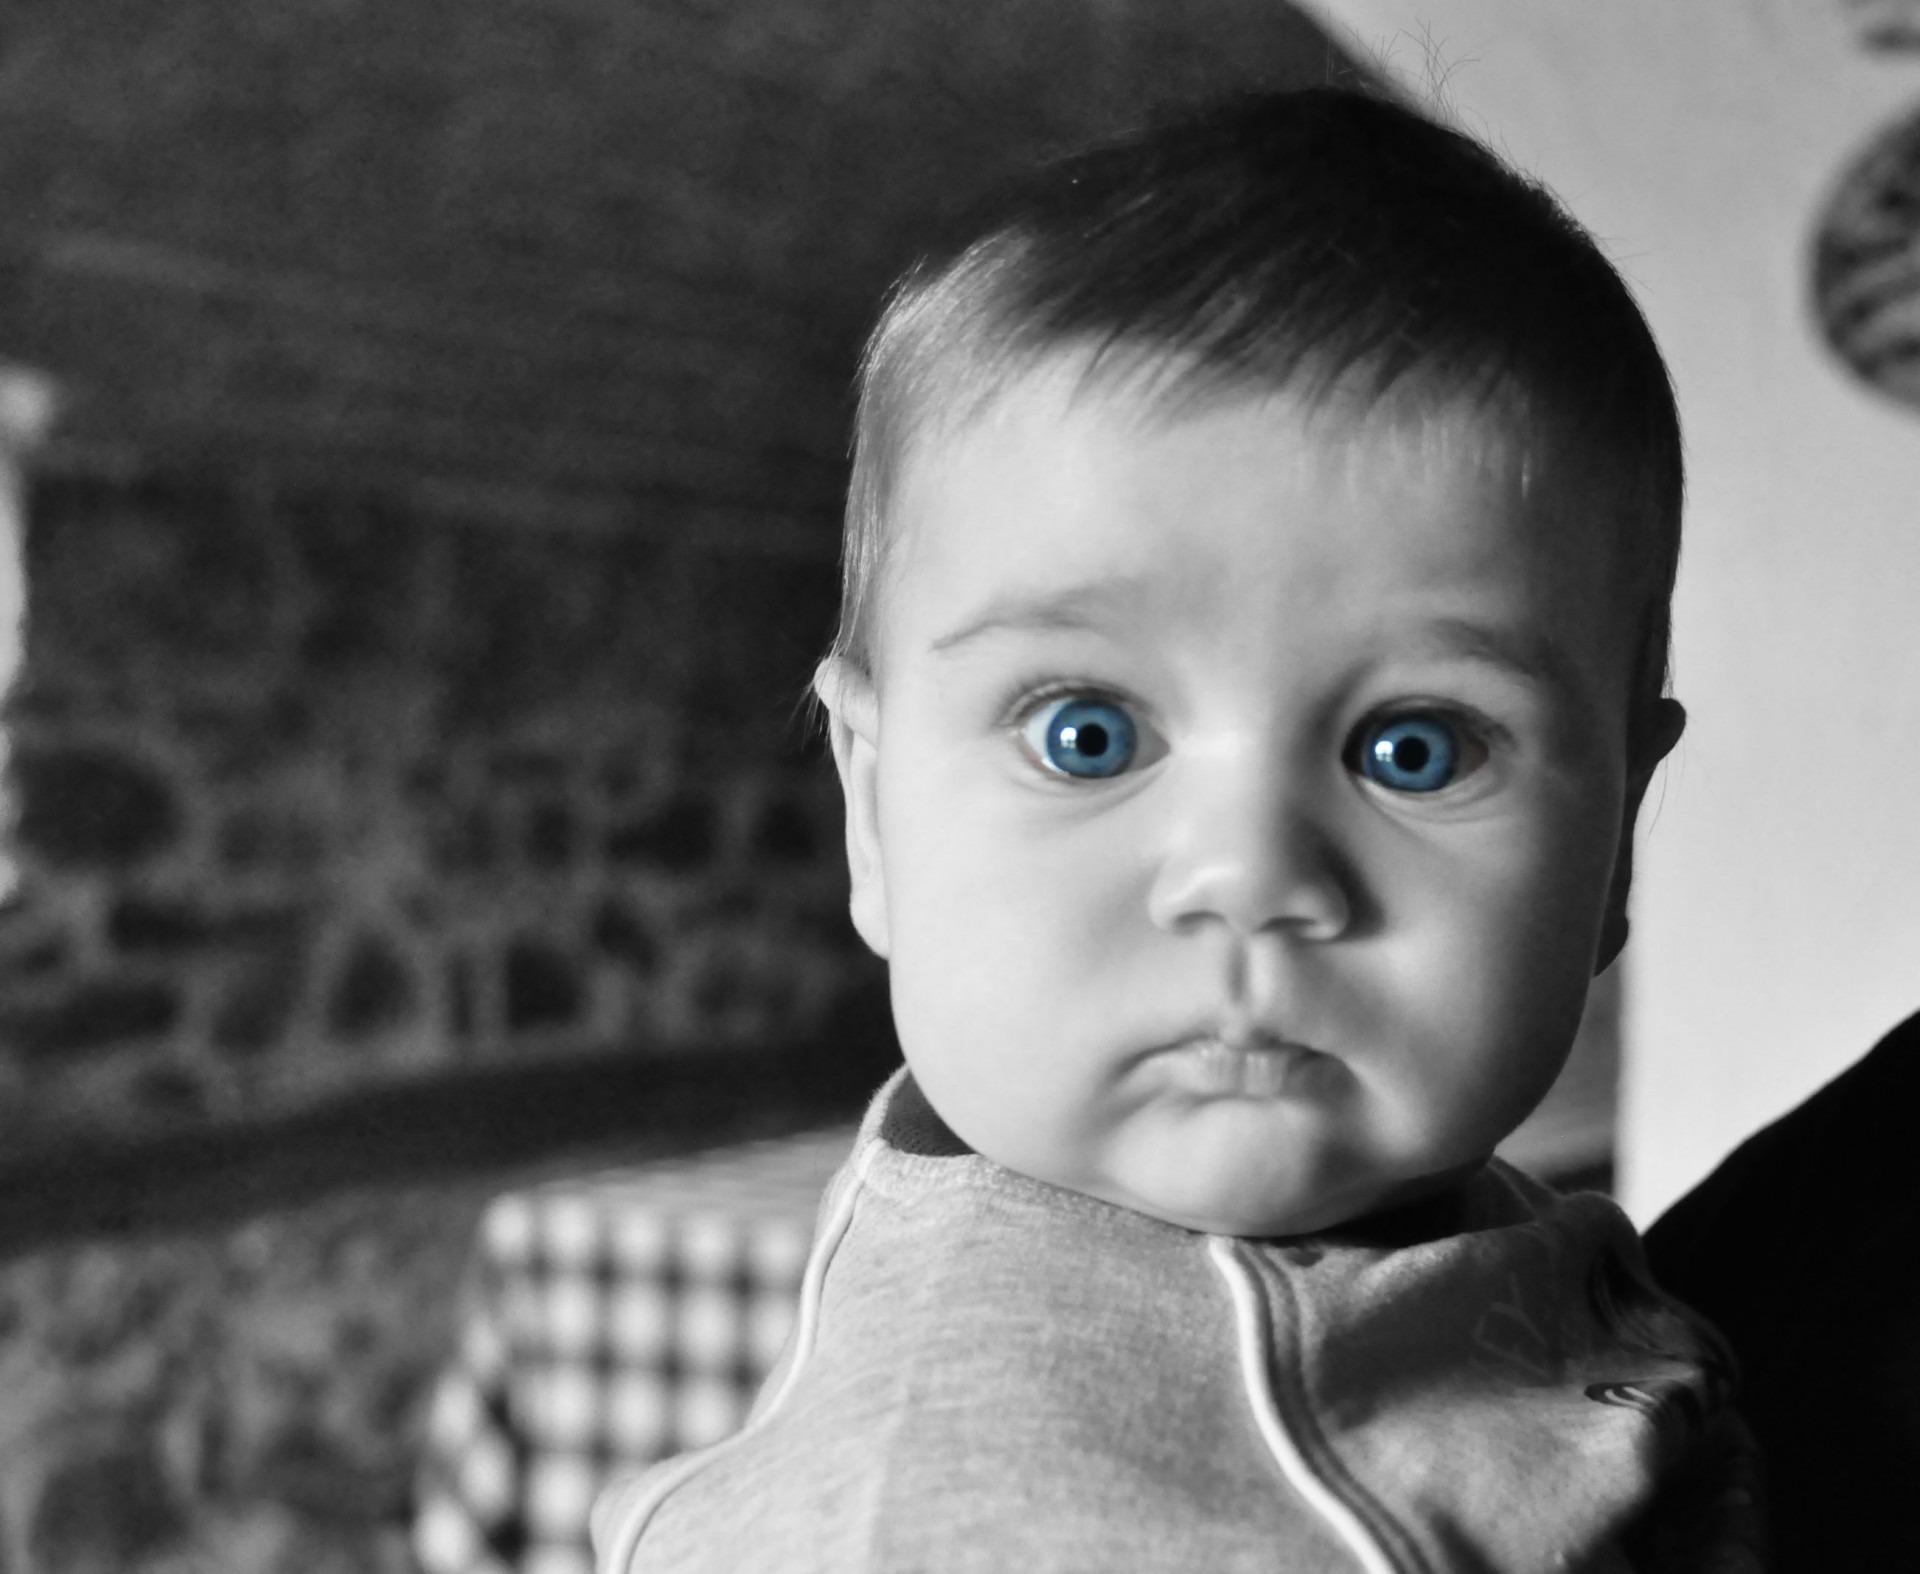
person, black and white, people, photography, boy, cute, looking, male, portrait, young, child, blue, black, monochrome, baby, face, family, eyes, infant, toddler, eye, head, joy, staring, surprise, viewing, fixing, blue eyes, monochrome photography, portrait photography, astonished